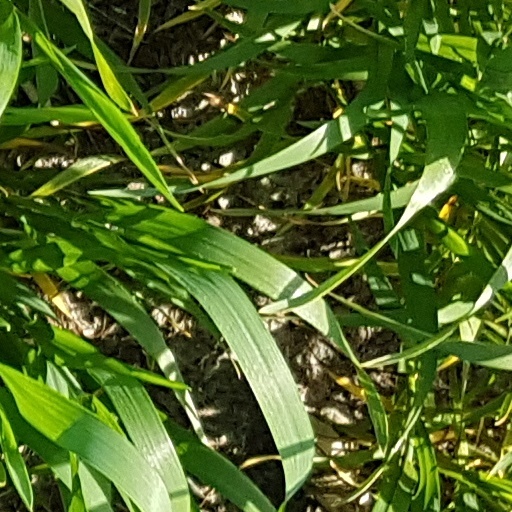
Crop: wheat